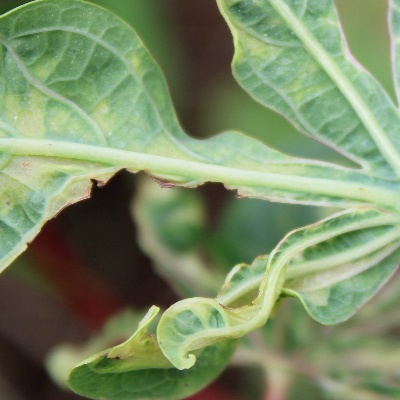
Crop: Cassava
Condition: mosaic